Ibrahim Hamadtou

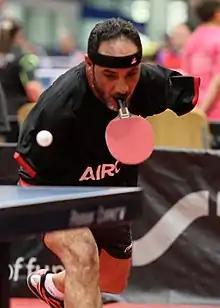
Hamadtou in 2015

Ibrahim Al Husseini Hamadtou (born 1 July 1973), also known as Ibrahim Elhusseiny Hamadtou, is an Egyptian Para table tennis Champion, winning several honors over the years, including the silver medals in the African Para table tennis Championships in 2011 and 2013.